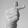
ASL letter: T